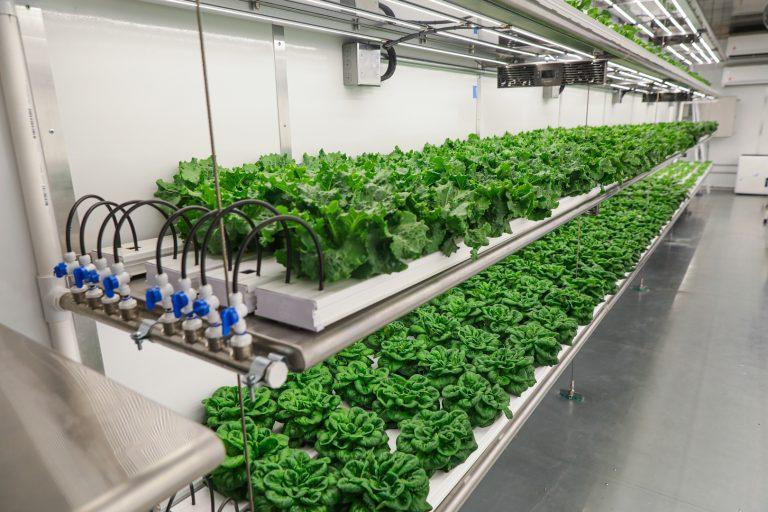
Mashine ya kisasa ya kilimo inalima mboga za rangi ya kijani kwa mfumo wa ndani bila kutumia udongo ikitumia teknolojia ya umwagiliaji wa matone na taa za rangi ya bandia kusaidia ukuaji wa mimea hii. Mfumo huu huongeza mavuno kwa kutumia nafasi ndogo na maji kidogo huku ukihakikisha usafi na udhibiti wa mazingira ya ukuaji.